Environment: real
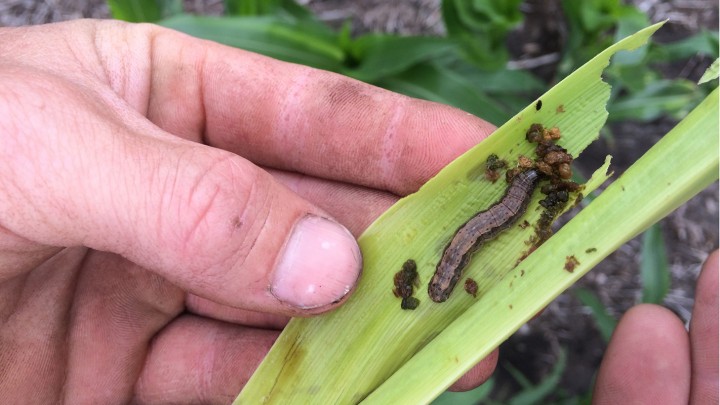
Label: fall_armyworm